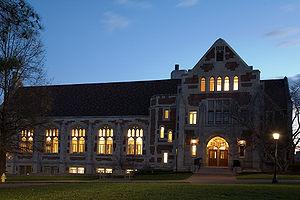
Agnes Scott College est une université privée féminine d'arts, lettres, et sciences humaines, créée en 1889, et ainsi nommée en hommage à Agnes Irvine Scott. Elle est située à Decatur, près d'Atlanta, dans le Sud des États-Unis. Agnes Scott est affiliée à l'église presbytérienne américaine.